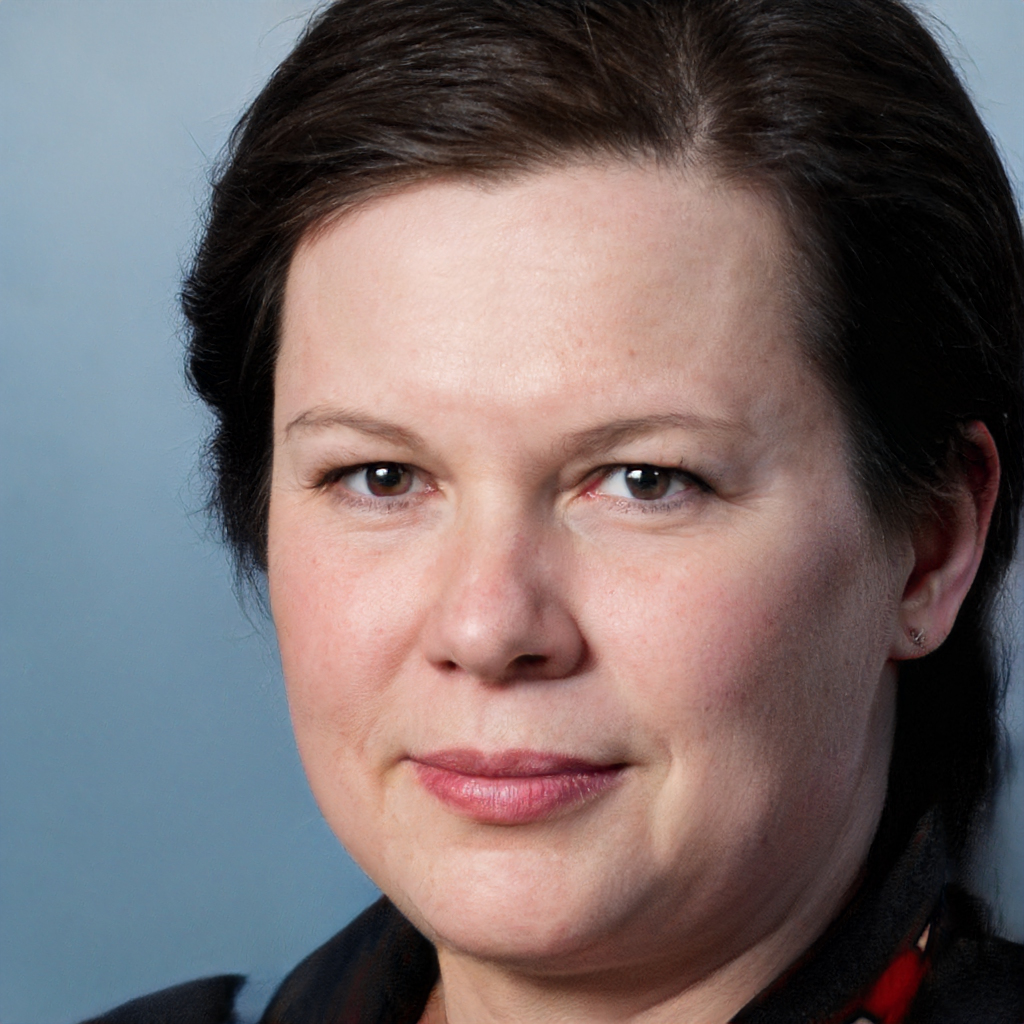
Portrait style: Real Portrait